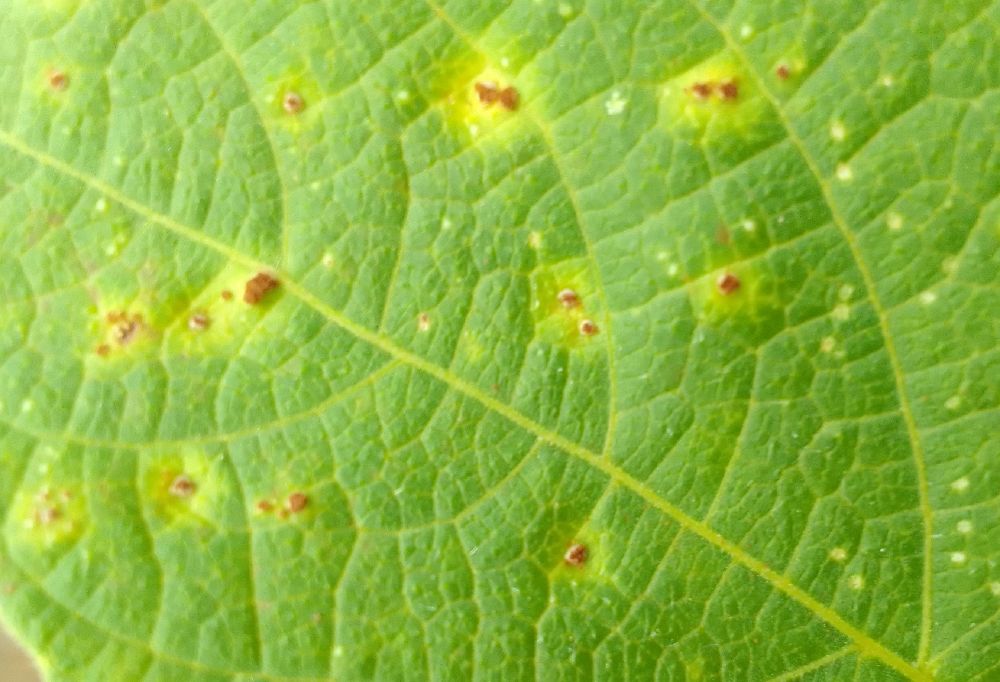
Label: rust